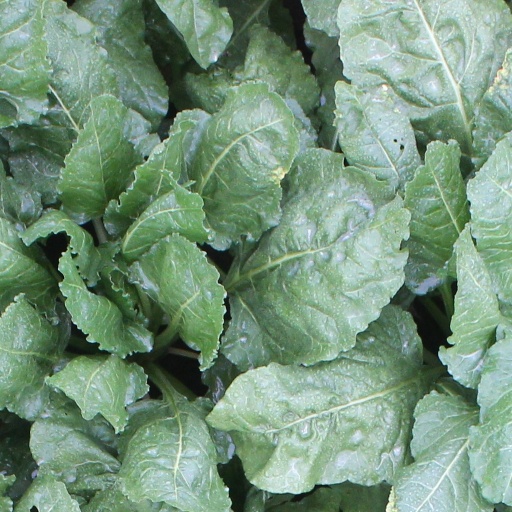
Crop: sugar beet